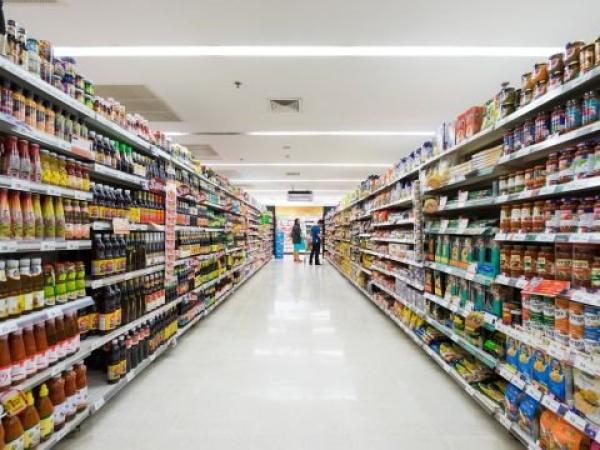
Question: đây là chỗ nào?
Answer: đây là siêu thị